Michael I. Abrams

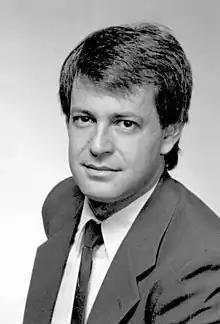
Abrams in 1988

Michael I. Abrams (born December 7, 1947) is an American politician. He served as a Democratic member for the 101st and 105th district of the Florida House of Representatives.